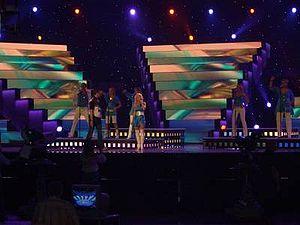
L'Estonie participe au Concours Eurovision de la chanson, depuis sa trente-neuvième édition, en 1994, et l’a remporté à une reprise, en 2001.